Aleodon

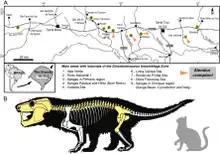
Map of localities in Rio Grande do Sul with "Aleodon cromptoni" as well as skeletal reconstruction based on bones that have been found (in yellow).(Martinelli et al. 2017)

Most recently, a new species of "Aleodon" ("A. cromptoni") was found in Rio Grande do Sul, southern Brazil. The specimens were first collected in 1988 by Daniel and Abraão Cargnin.